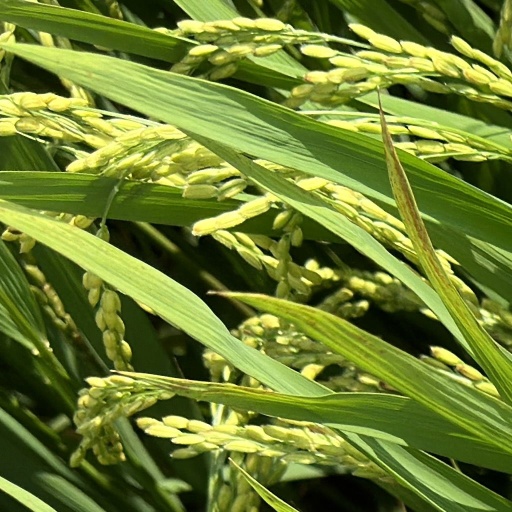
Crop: rice